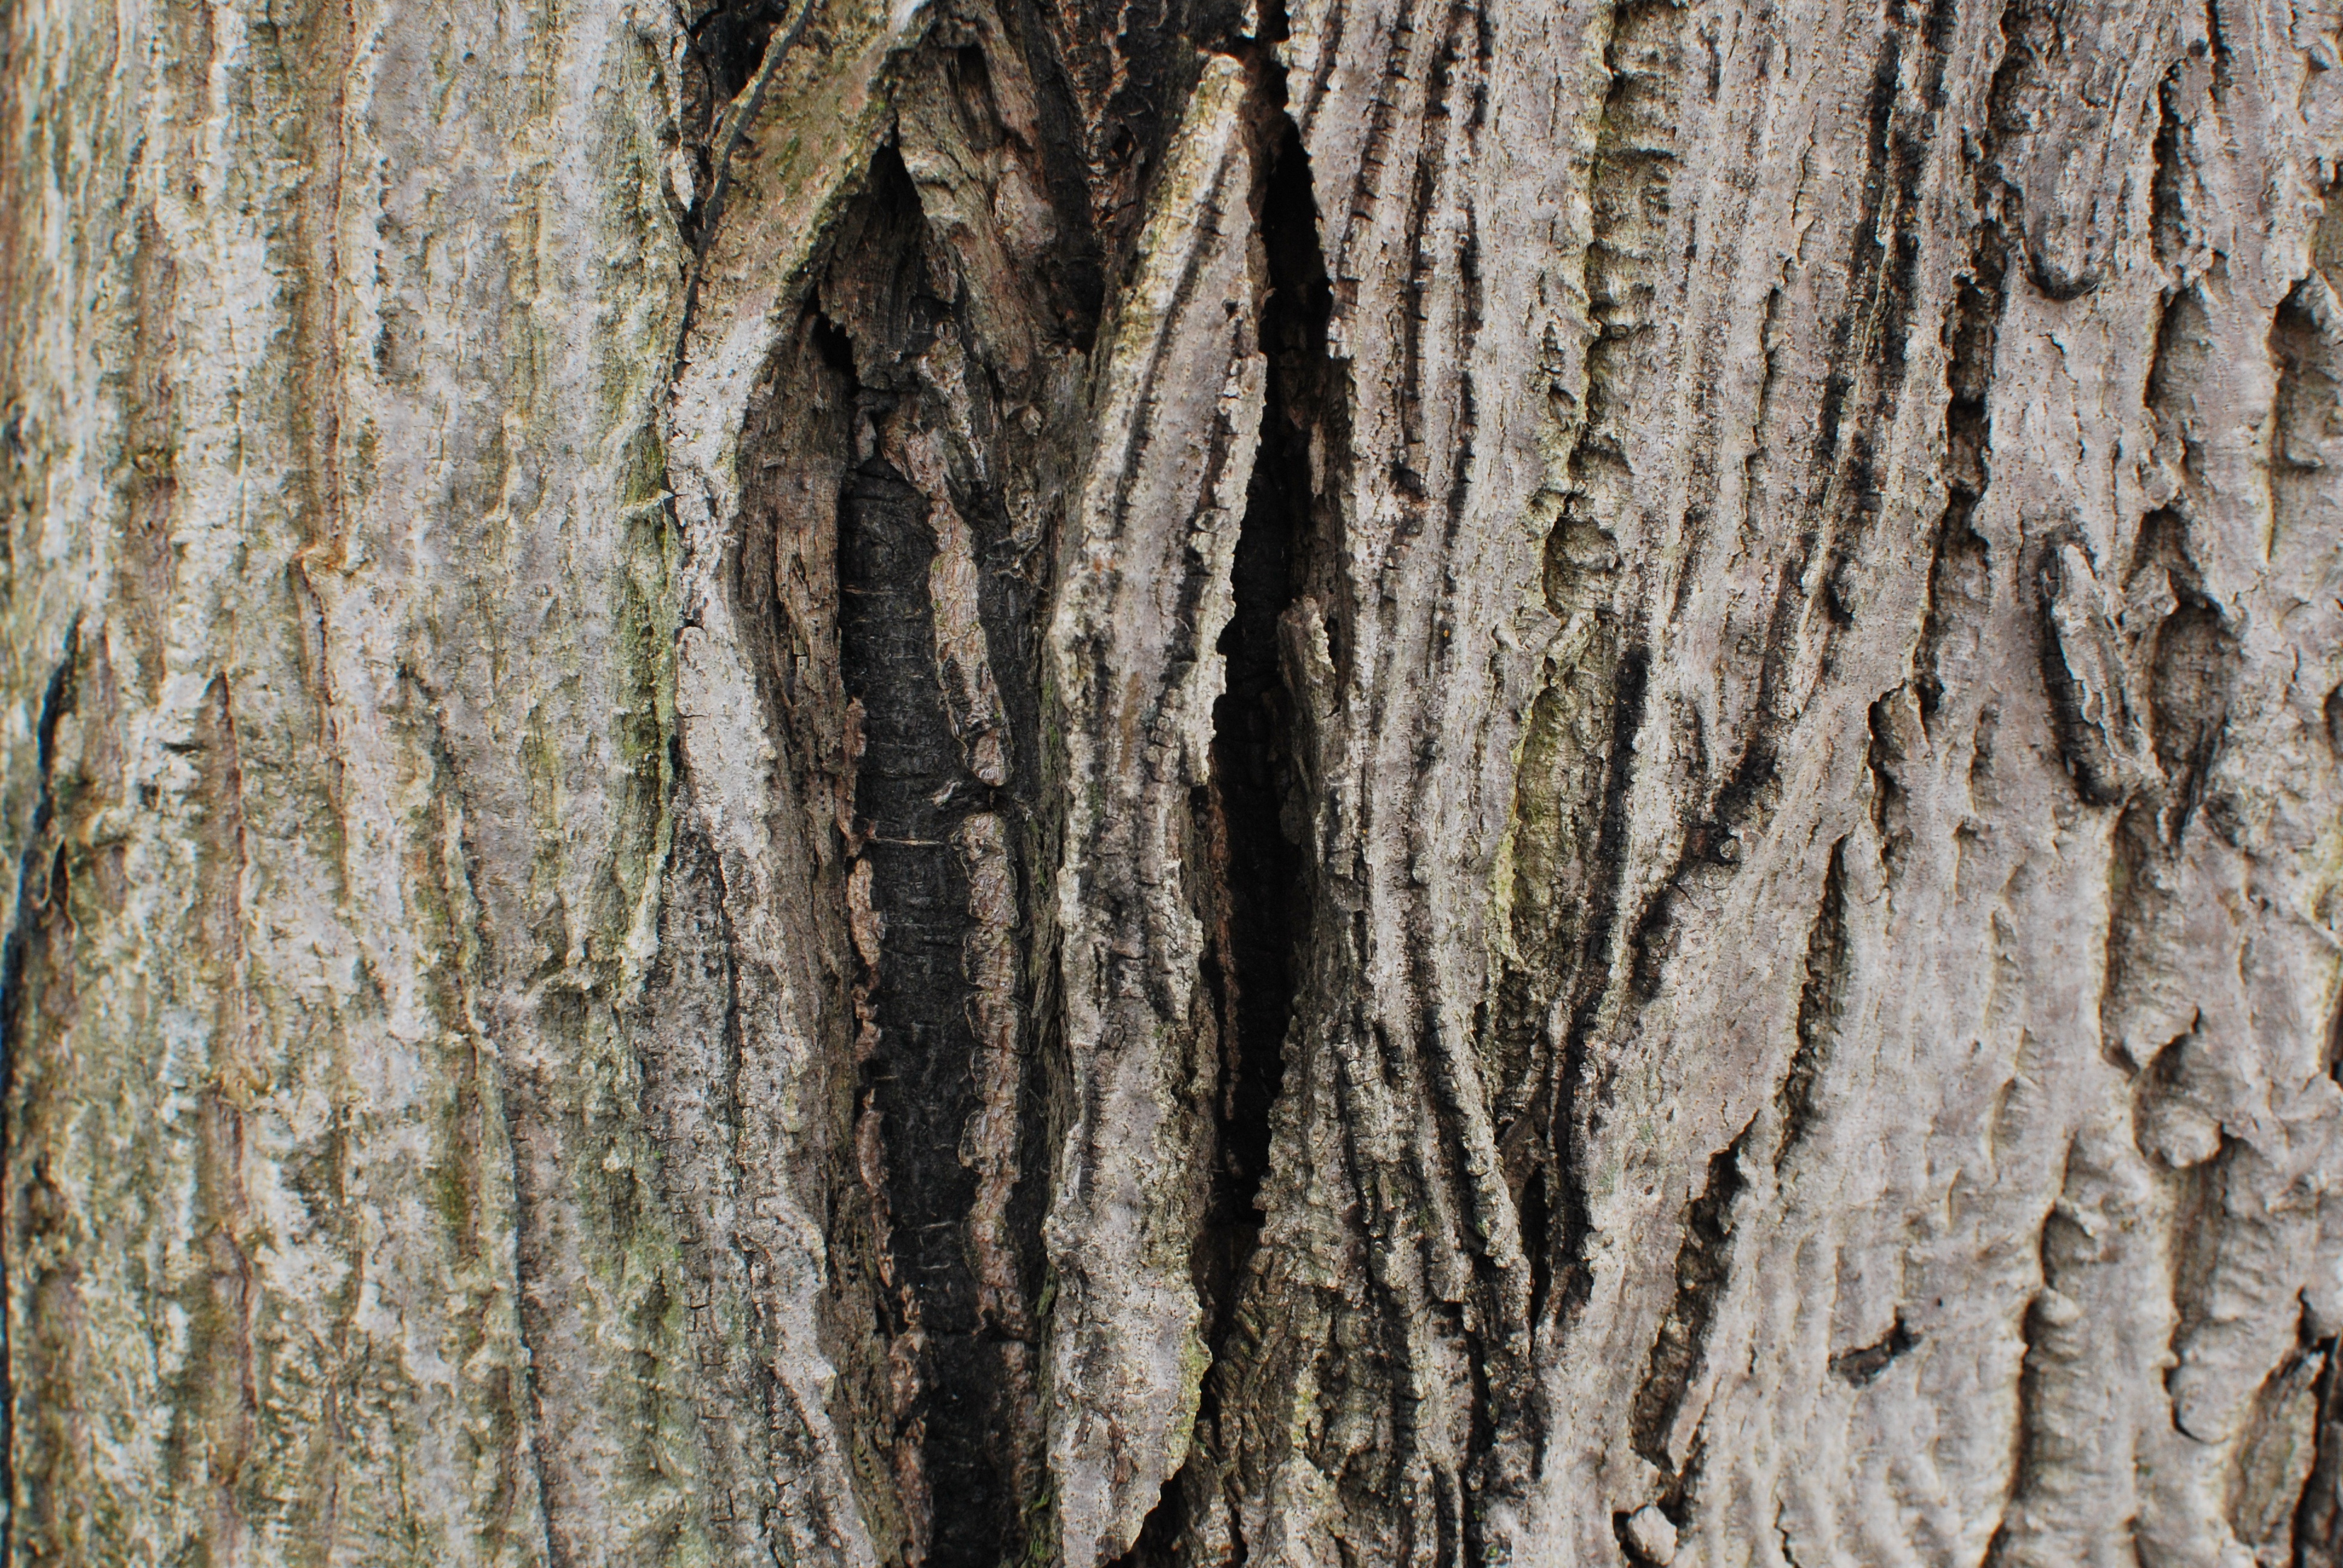
tree, branch, plant, wood, texture, leaf, trunk, bark, formation, birch, flowering plant, plant stem, woody plant, land plant